Tatsiana Sharakova

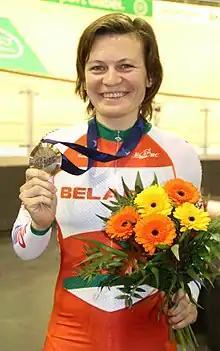
Sharakova at the 2017 UEC European Track Championships

Tatsiana Valerevna Sharakova (born 31 July 1984) is a Belarusian racing cyclist, who rides for Belarusian amateur team . She competed at the 2012 Summer Olympics on the track in the women's team pursuit for the national team.